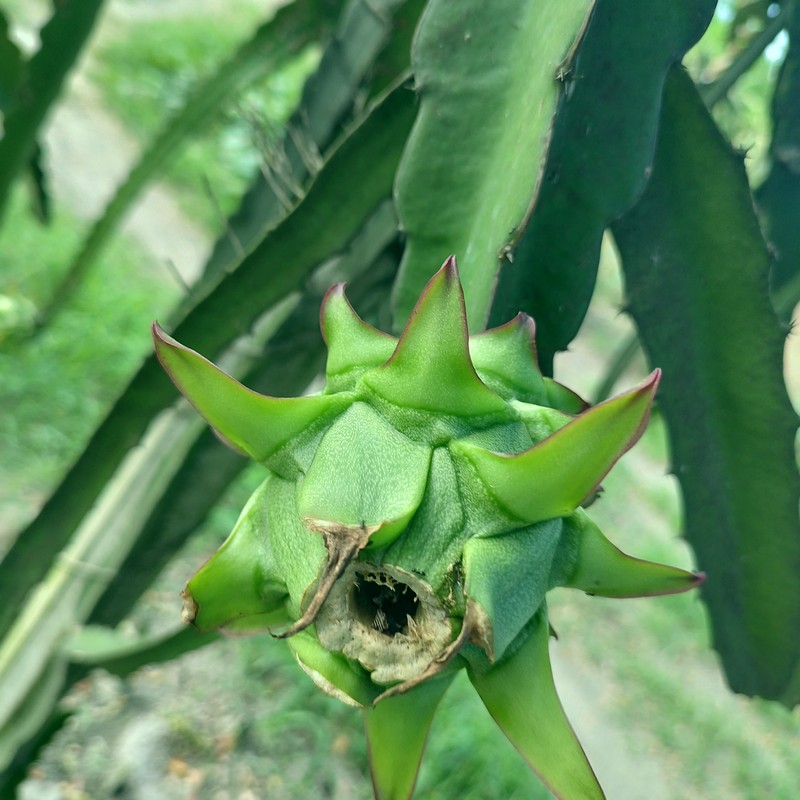
Label: Immature Dragon Fruit